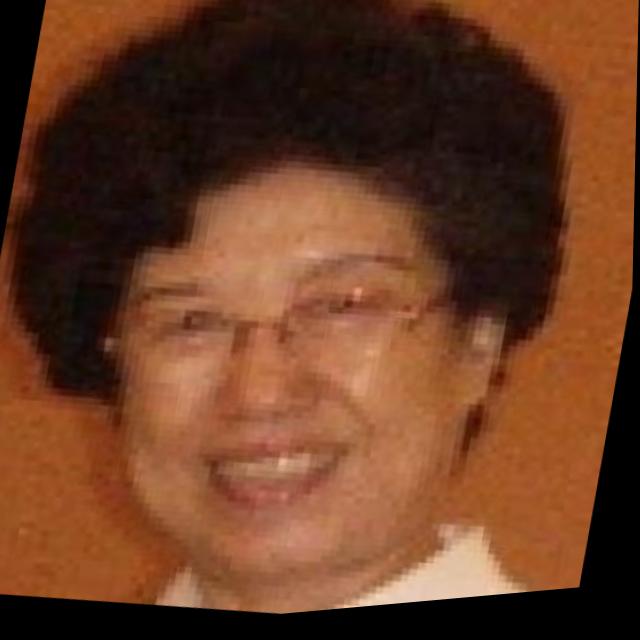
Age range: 45-64